Wood Gaylor

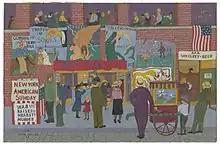
Wood Gaylor, "Fourteenth Street", 1956, oil on canvas, 14 3/4 x 24 1/2 inches

Gaylor's late painting "Fourteenth Street" (shown at right) revisits a scene from 1917 in Manhattan and shows a social-conscience side of his approach to art. A curator noted: "The image resounds strongly as a slice of life from a busy New York thoroughfare from the 1910s. Clearly, Gaylor is equating the sordid message in the movie "Traffic in Souls" with the oppressive workload of the seamstresses, whose sweatshop labors provide the attire of the well-dressed group in the lower half of the picture. At times a sharp social commentator, Gaylor is keenly aware not only of the pleasurable pastime of movie going, but also the toil of the less fortunate." In 1962 Gaylor's widow showed works of his in a barn adjacent to the house they had shared and where she still lived. The following year, the Zabriskie Gallery mounted a retrospective exhibition of paintings and works on paper. A critic for the "New York Times" said the works shown were "full of clever anecdotes and witticisms smuggled in under a naïve deadpan" and added that the Greenwich Village Bohemianism which was their subject would be difficult to depict in any other manner. Works by Gaylor appeared in group shows in 1964 and 1978 and then in another retrospective in 1979. The 1979 show, at Gallery Odin, in Port Washington, New York, mixed Gaylor's paintings with paintings by his wife, the artist, Adelaide Lawson, and works the two of them had purchased or been given by artist friends. Two other retrospectives appeared in 2021, one, a traveling exhibition that began at the Heckscher Museum of Art in Huntington, New York, and the other at Bernard Goldberg Fine Arts in Manhattan.